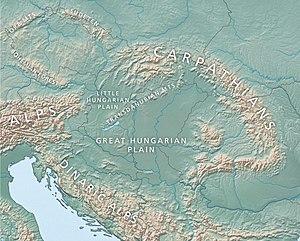
La plaine de Pannonie est la partie centrale, au relief de plaine, de ce que les hydrographes appellent le bassin du moyen-Danube. En Hongrie, ce bassin est appelé tantôt « bassin pannonien » tantôt « bassin carpathique ». Ces dénominations impropres proviennent du vocabulaire des historiens hongrois qui désignent le territoire de la Hongrie historique et ce qui s'y rapporte, par les adjectifs « pannonien » et « carpathique » pour en évoquer l'étendue ; comme l'ancien royaume de Hongrie était centré sur la plaine et l'englobait, elle est aussi appelée « grande plaine hongroise ».